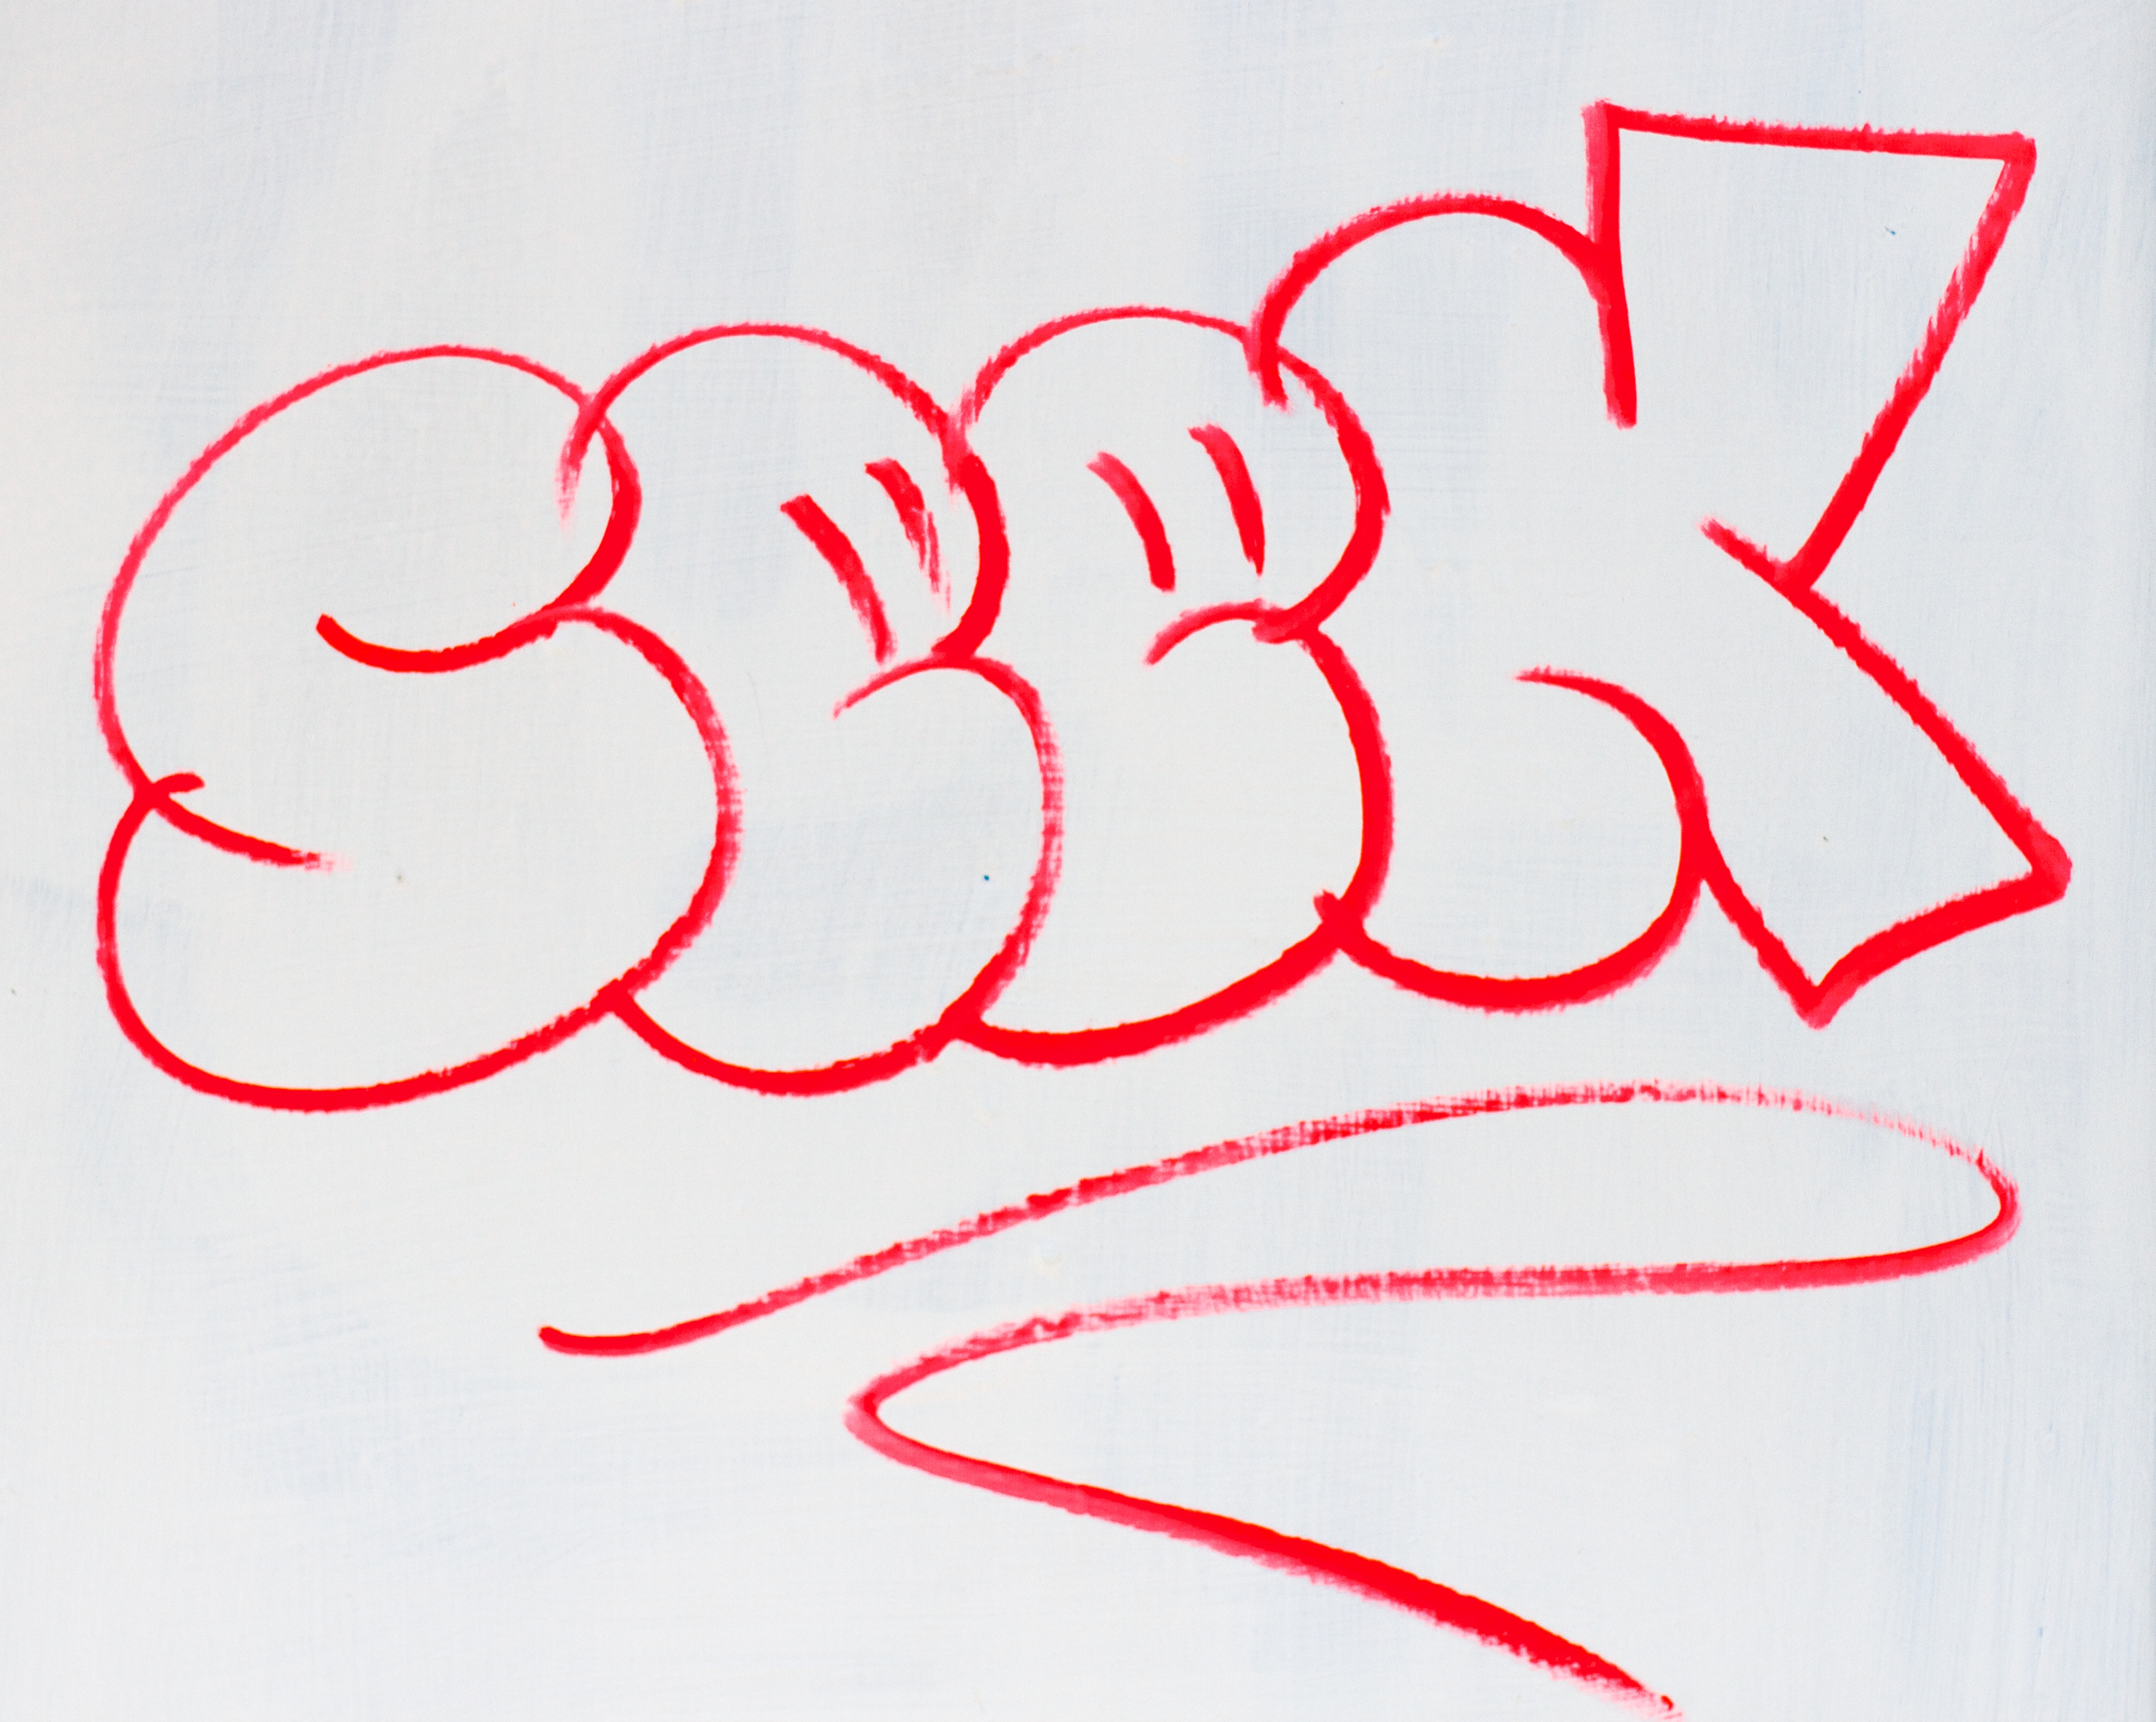
number, heart, line, circle, brand, human body, font, drawing, illustration, logo, text, organ, calligraphy, shape, seek, search, find